Retro-Pulp Tales

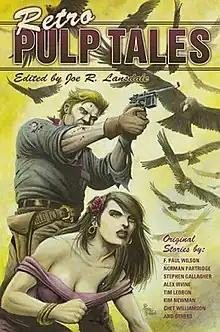

RetrobyPulp Tales is a limited edition anthology published by Subterranean Press in 2006, edited by Joe R. Lansdale. It tied in winning the 2006 Bram Stoker Award for Best Anthology (the other winning title was "Mondo Zombie" edited by John Skipp).